Product requirements document

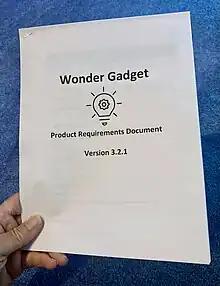
A well written product requirements document can get the entire team on the same page.

PRDs are most frequently written for software products, but they can be used for any type of product and also for services.